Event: Nepal Earthquake
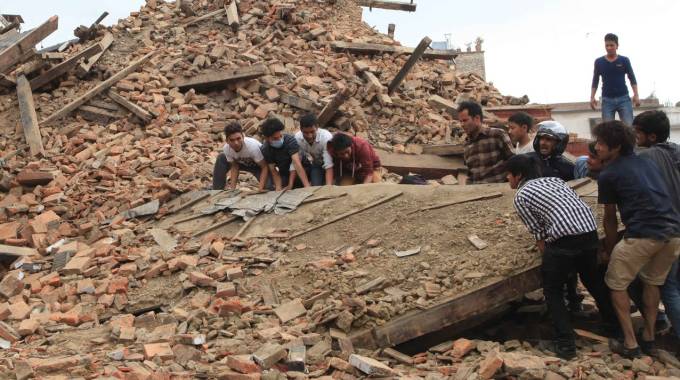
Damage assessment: damage